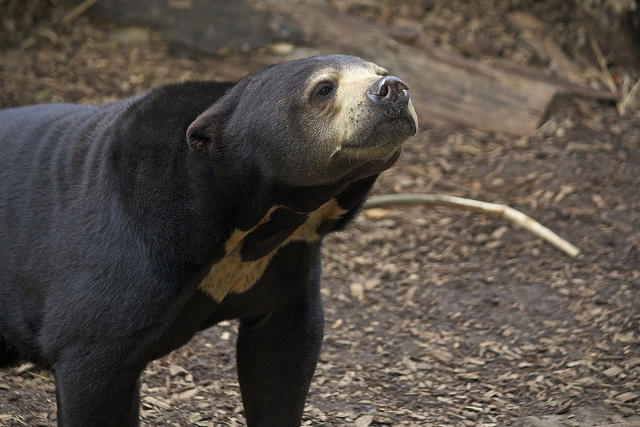
A large black bear stretching it's next while standing on a dirt field.
A bear with brown markings stretching in the woods
A bear standing on a wood chips sniffing the air.
A bear sniffs the air in a wooded area.
A large black animal with orange on his chest in the woods